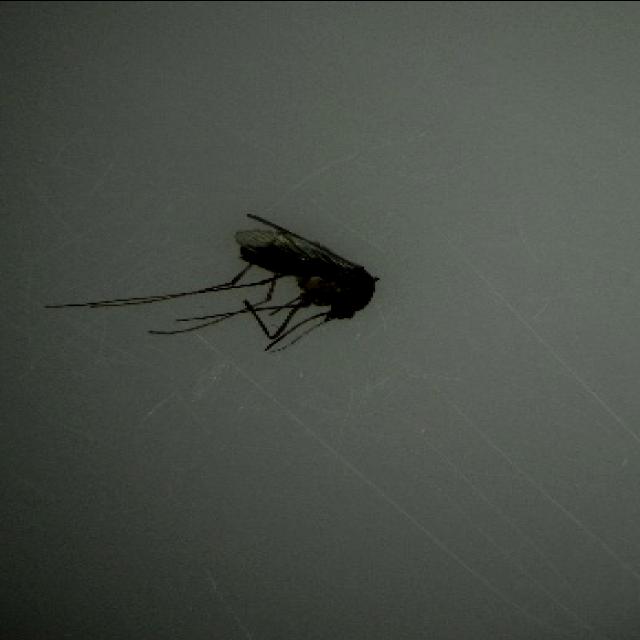
Species: culex_tritaeniorhynchus